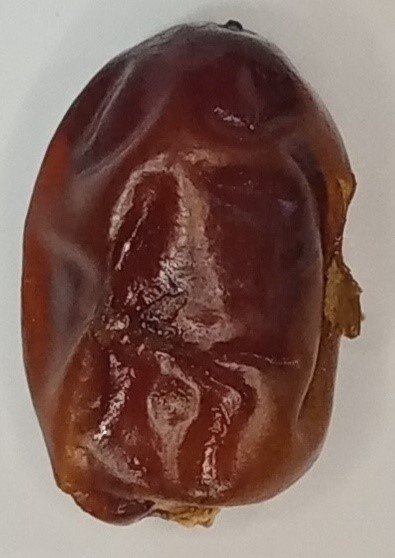
Variety: aseel
Size: large
Grade: grade-1